Bremach

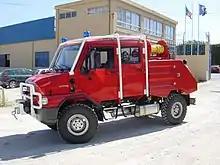
Bremach fire engine.

Bremach was an Italian/American manufacturer of tactical trucks specializing in the manufacturing of military vehicles and 4WD fire engines.